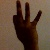
The image shows a hand gesture representing the number 9 in Indian Sign Language.